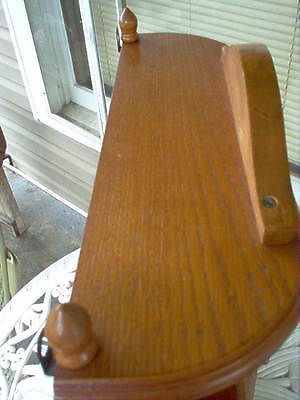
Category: cabinet